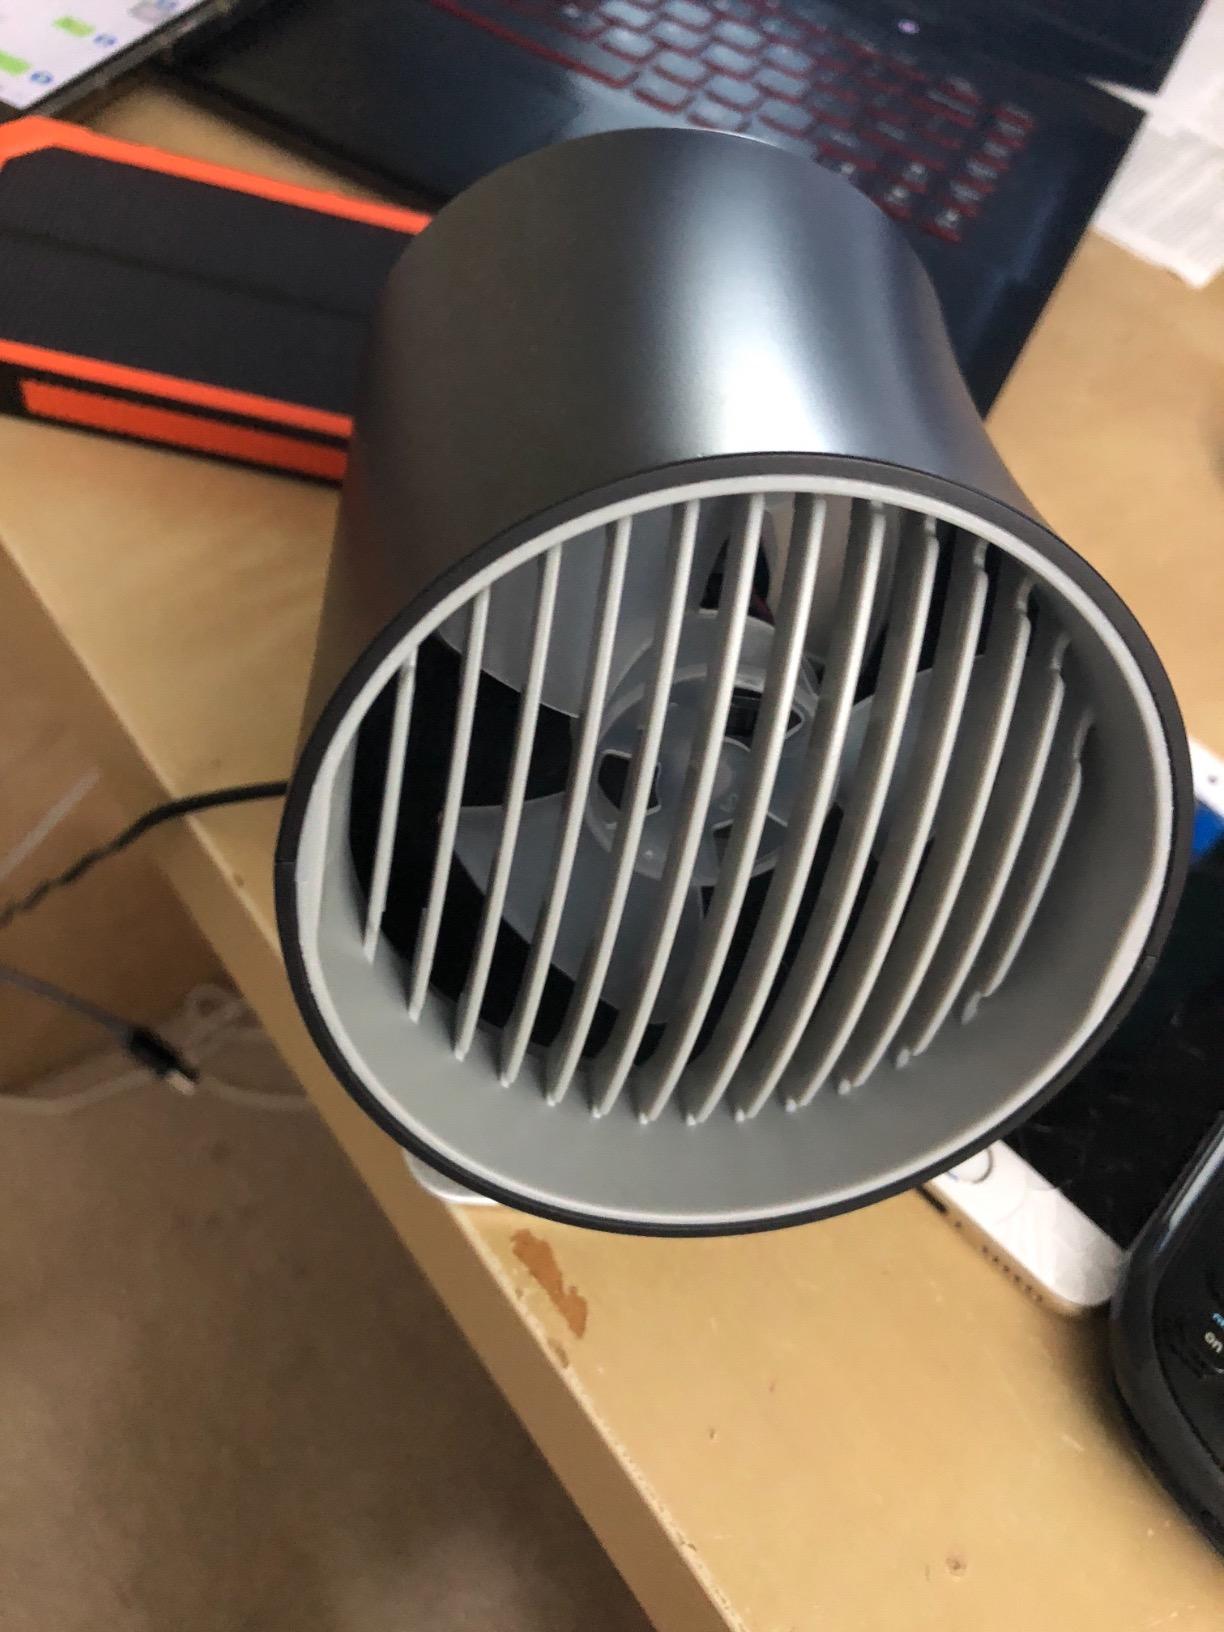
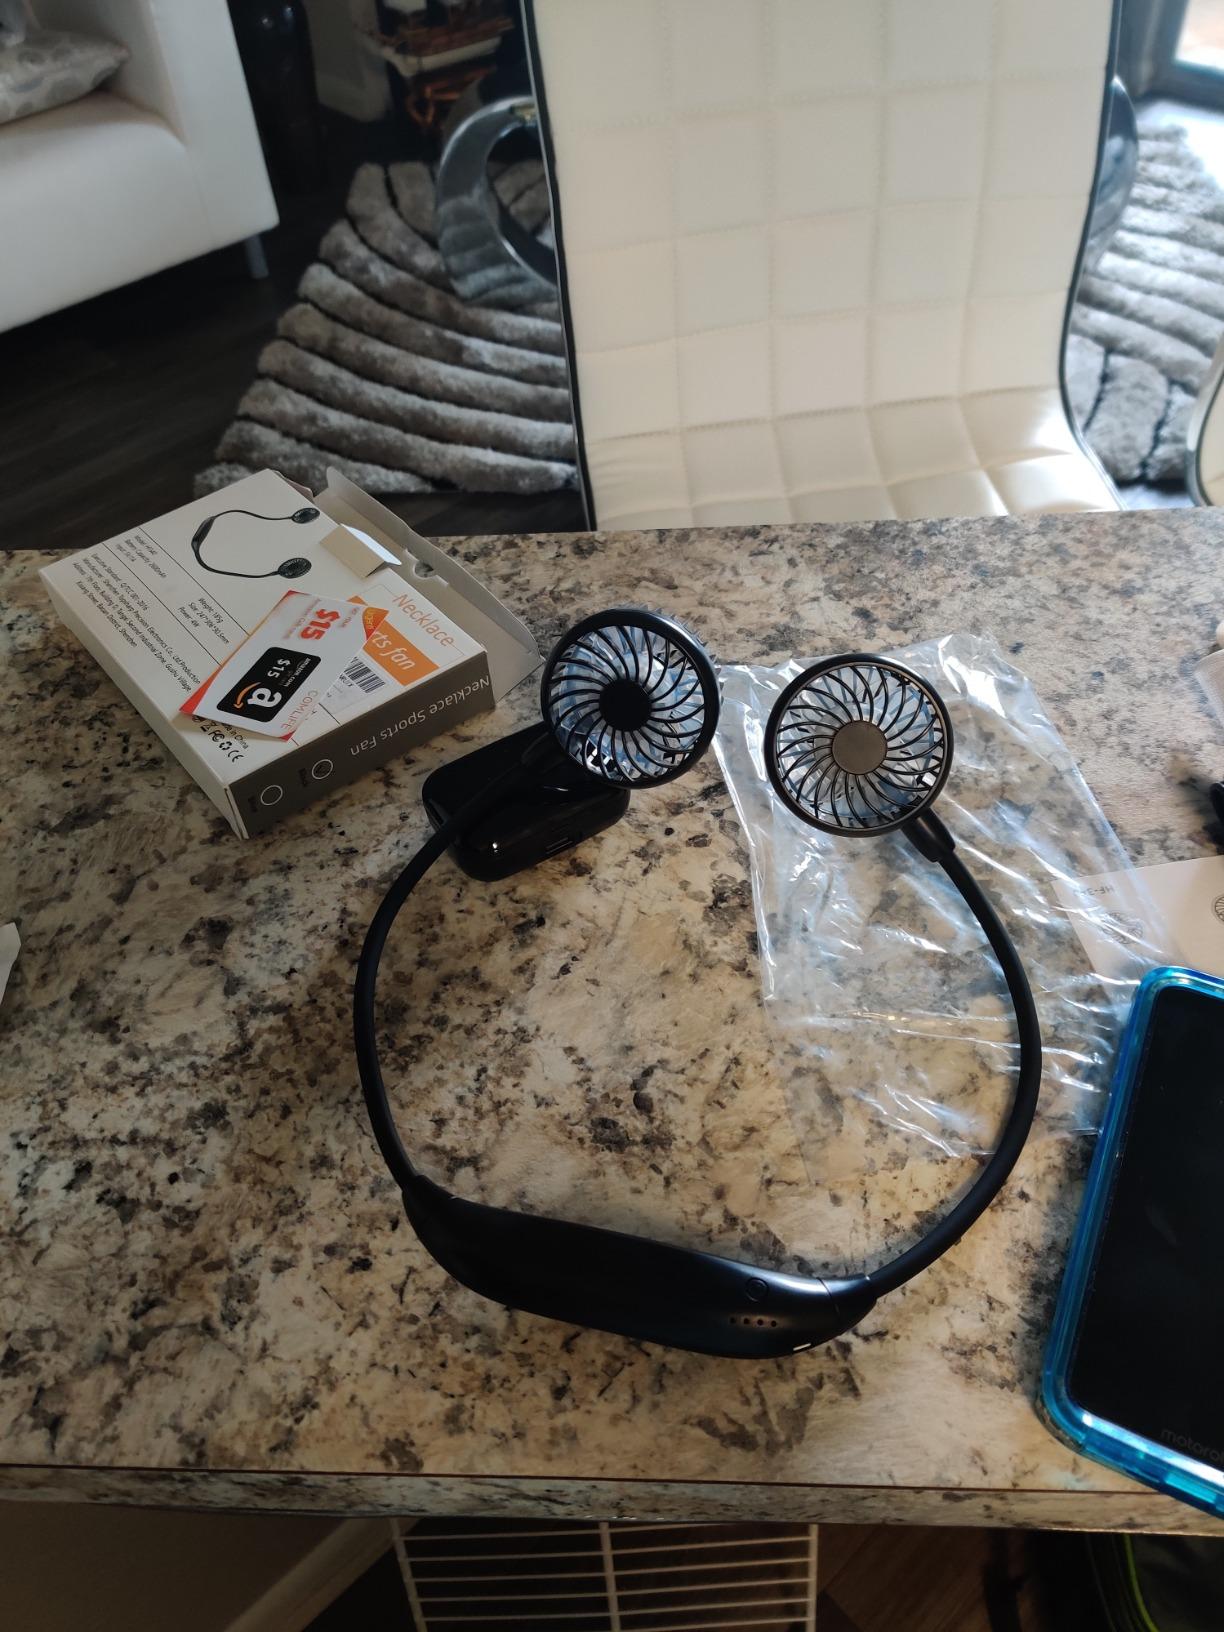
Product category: fan
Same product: no